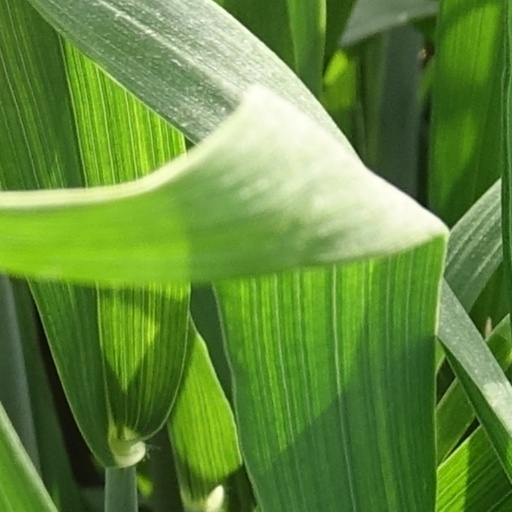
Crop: wheat